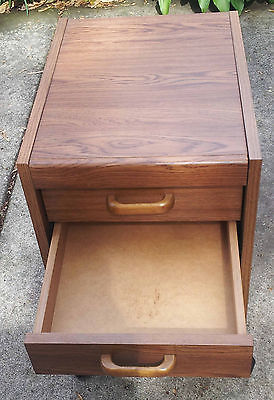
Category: cabinet